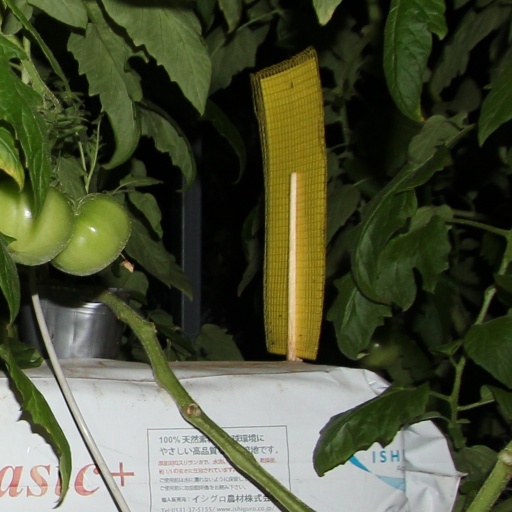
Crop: tomato